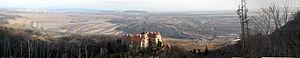
La mine de ČSA est une mine à ciel ouvert de lignite située dans le bassin de lignite de la Bohême du Nord, au pied des Monts Métallifères en République tchèque. Aux abords de la carrière se trouvent les villages de Vysoká Pec, Černice et l'ancien Komořany. La société Severní Energetická, qui a été créée par la division de Mostecká Uhelná en 2008, l'exploite. La carrière de ČSA possède le gisement de lignite de la plus haute qualité d'Europe avec un pouvoir calorifique moyen de 17,5 MJ/kg.